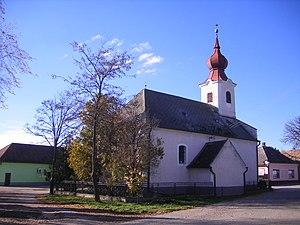
Pataš est un village de Slovaquie situé dans la région de Trnava.